Ron Hagerthy

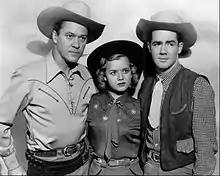
Hagerthy at right with Kirby Grant and Gloria Winters in "Sky King".

Hagerthy was born in Aberdeen, South Dakota, but moved to Glendale, California, before he started school. He attended Glendale City College and once worked as an ambulance driver. His acting career was interrupted by two years' service in the Army.